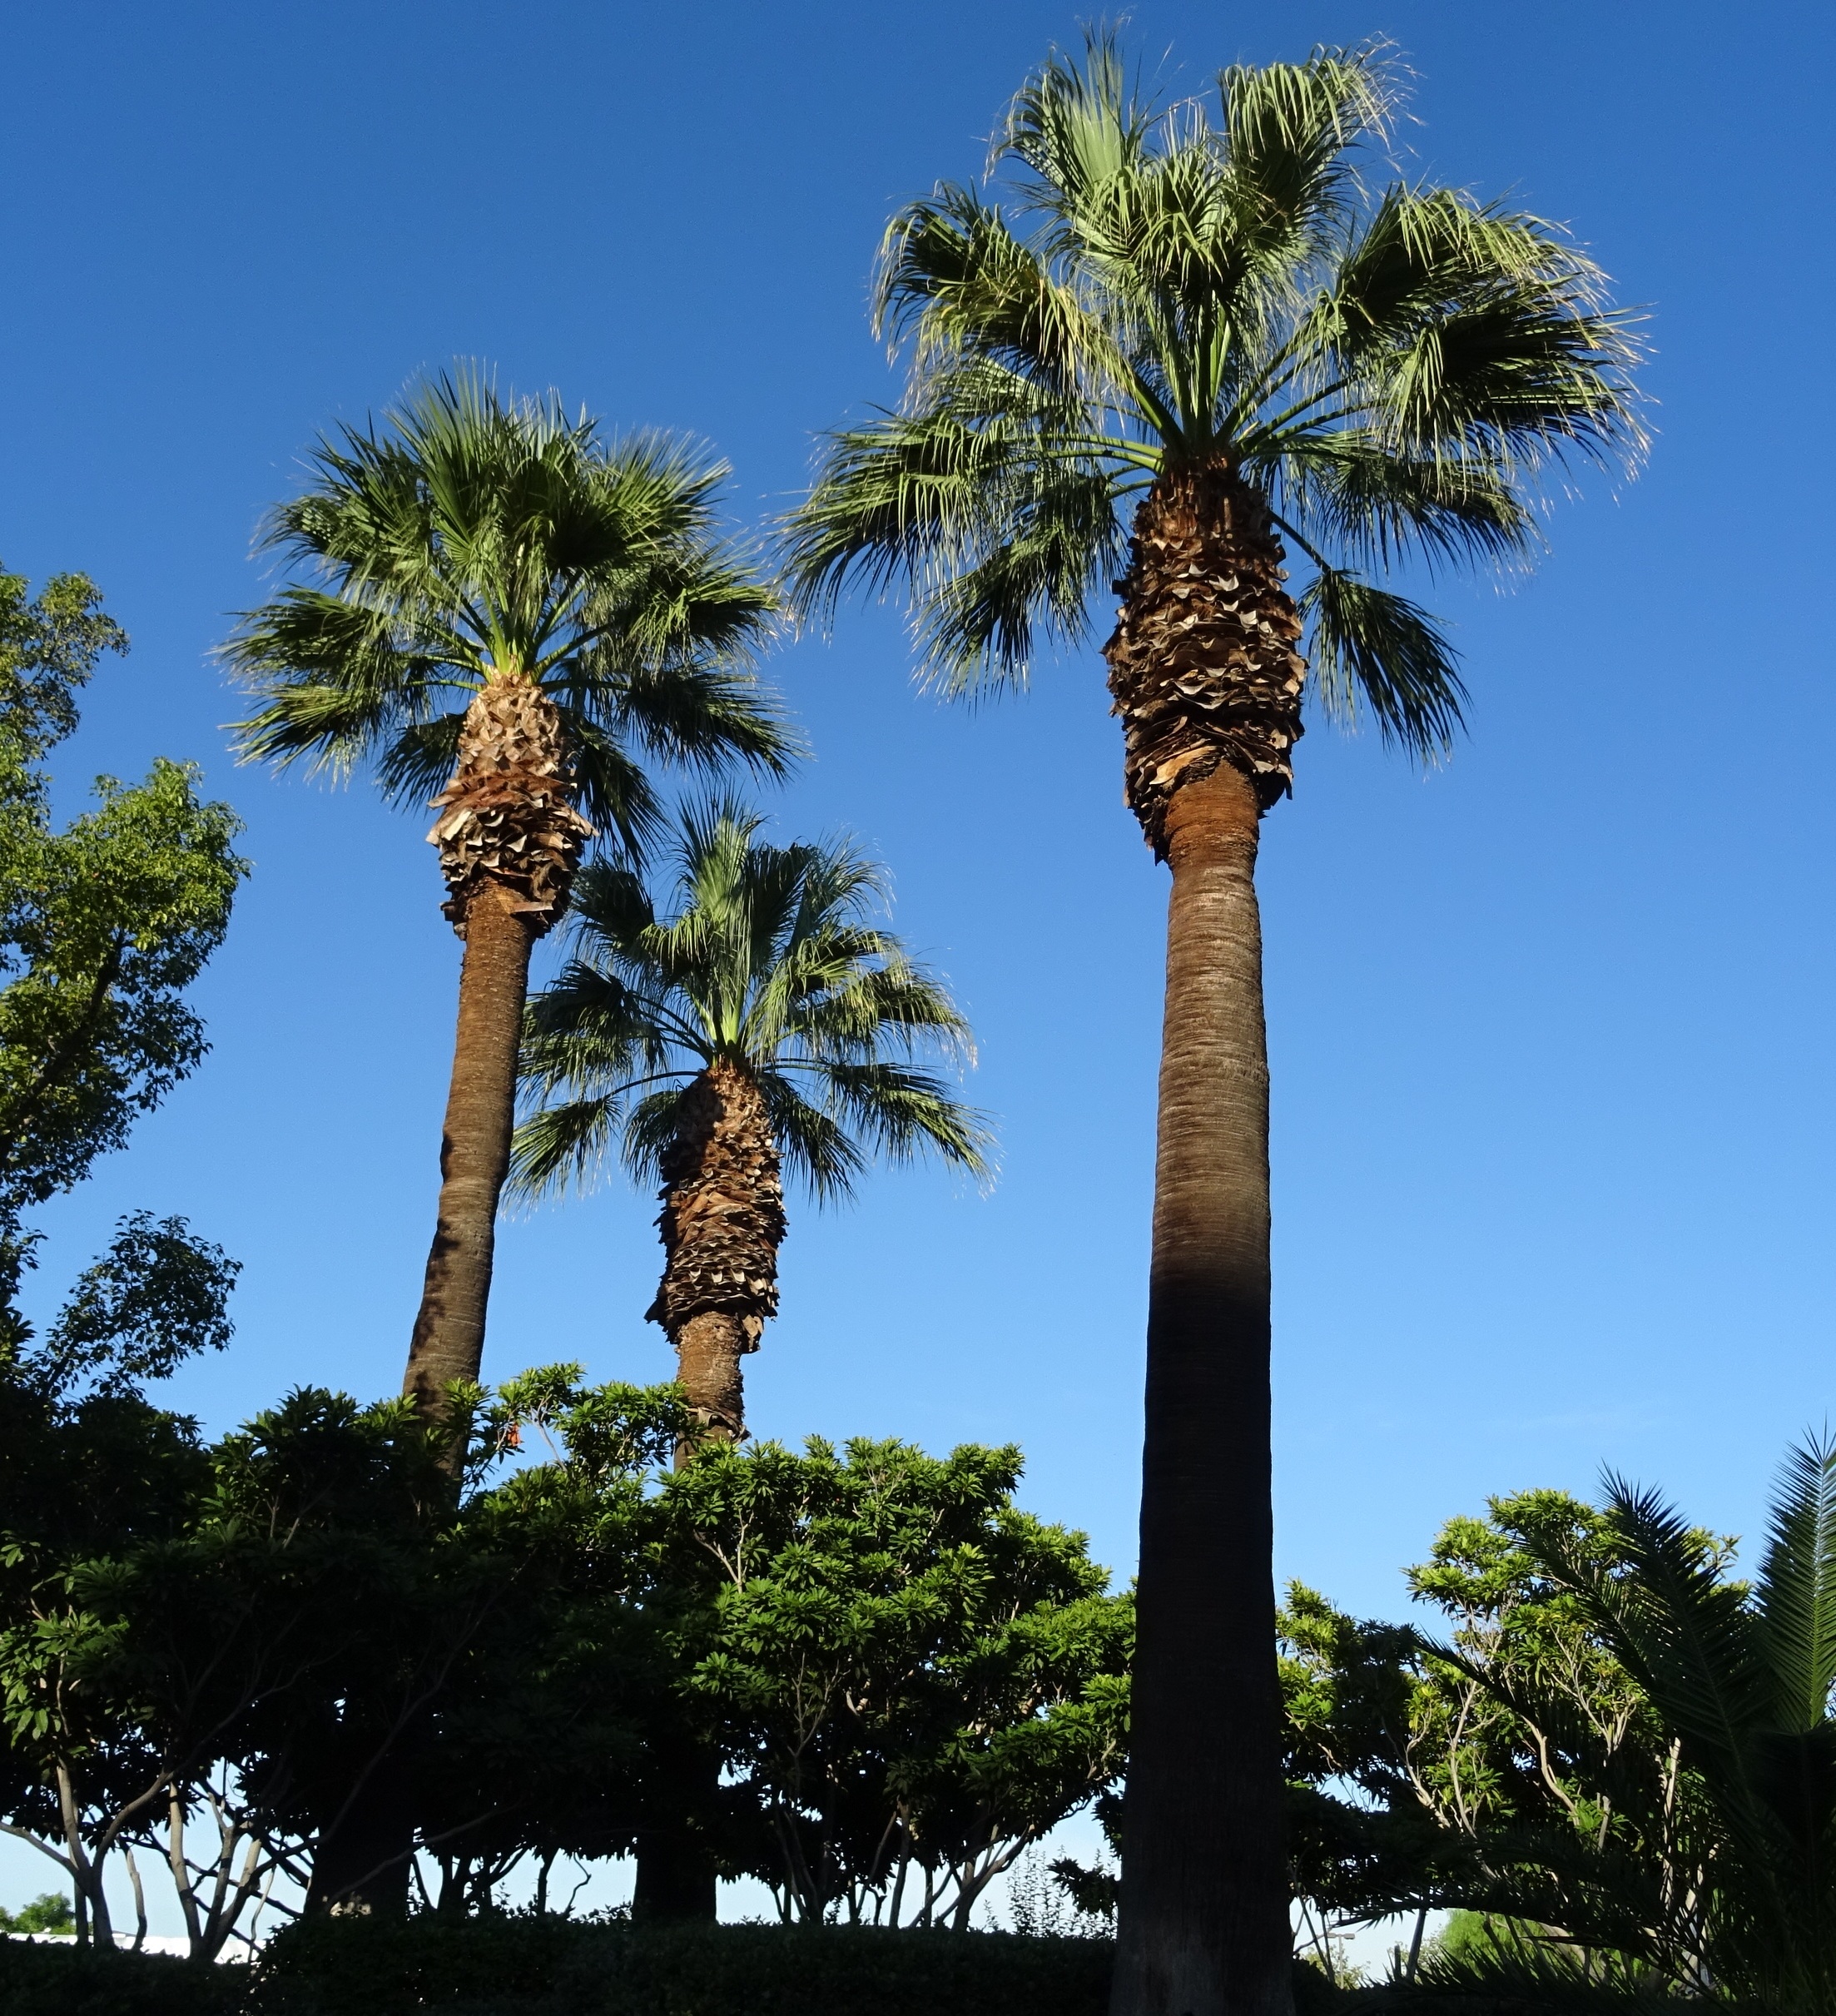
tree, plant, flower, palm, produce, usa, america, botany, flora, arecaceae, flowering plant, date palm, washingtonia filifera, desert fan palm, california fan palm, california palm, petticoat palm, woody plant, land plant, arecales, palm family, borassus flabellifer